Non ideal compressible fluid dynamics

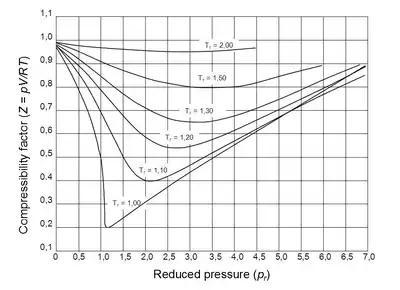
Compressibility factor "Z" for different values of reduced pressure and temperature.

For dilute thermodynamic conditions, the ideal-gas equation of state (EoS) provides sufficiently accurate results in modelling the fluid thermodynamics. This occurs in general for low values of reduced pressure and high values of reduced temperature, where the term reduced refers to the ratio of a certain thermodynamic quantity and its critical value. For some fluids such as air, the assumption of considering ideal conditions is perfectly reasonable and it is widely used.